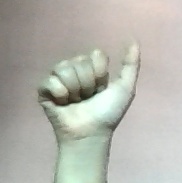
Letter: dhad